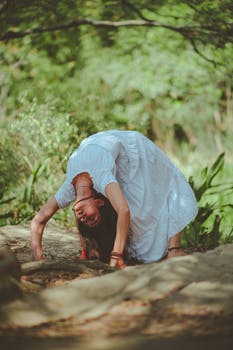
Label: No Watermark